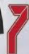
Number: 7